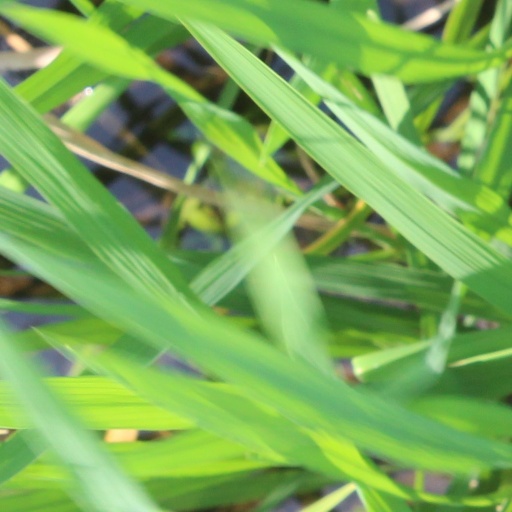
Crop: rice